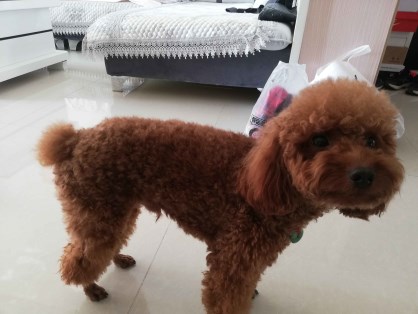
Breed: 7449-n000128-teddy